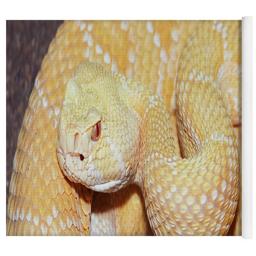
Animal: snakes